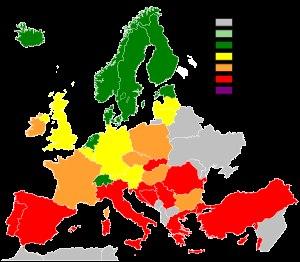
Le Staphylococcus aureus résistant à la méticilline ou, en anglais : Methicillin-resistant Staphylococcus aureus est un Staphylococcus aureus caractérisé par sa résistance à un antibiotique, la méticilline.